Kirkhill Astronomical Pillar

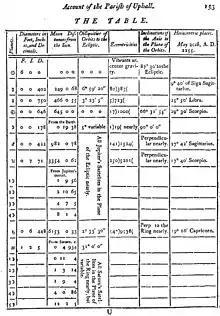
The table as printed in the Uphall account.

By the beginning of the eighteenth century the Copernican model of a heliocentric Solar System was well established and astronomers such as Tycho Brahe and Johannes Kepler were able to describe the motions of the planets with ever greater precision. However, no one knew the absolute size in miles (or any other units) of the Solar System although the solar distances of the planets could all be expressed as definite ratios of the Earth-Sun distance by using Kepler's laws. This fundamental distance is termed the Astronomical Unit (AU).